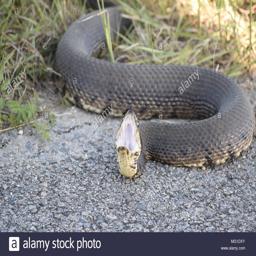
Animal: snakes